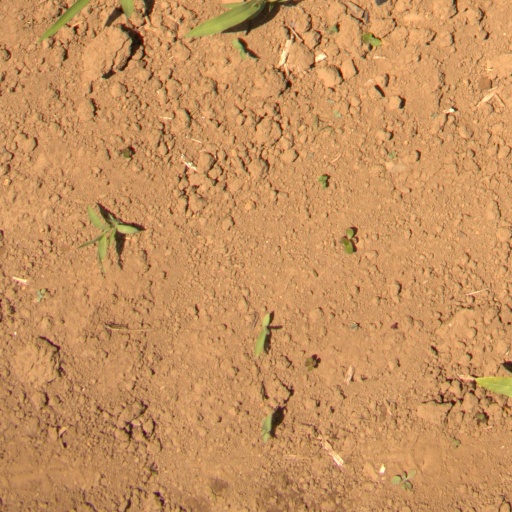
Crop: Jerusalem artichoke